Alfred E. Santangelo

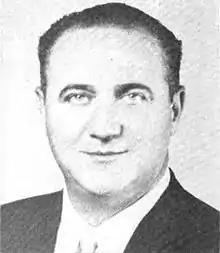
Alfred E. Santangelo, Congressman from New York

Alfred Edward Santangelo (June 4, 1912 – March 30, 1978) was an American lawyer and politician from New York. From 1957 to 1963, he served three terms in the U.S. House of Representatives.